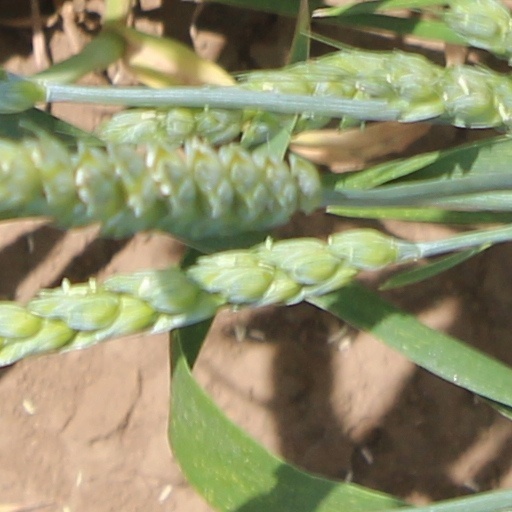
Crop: wheat